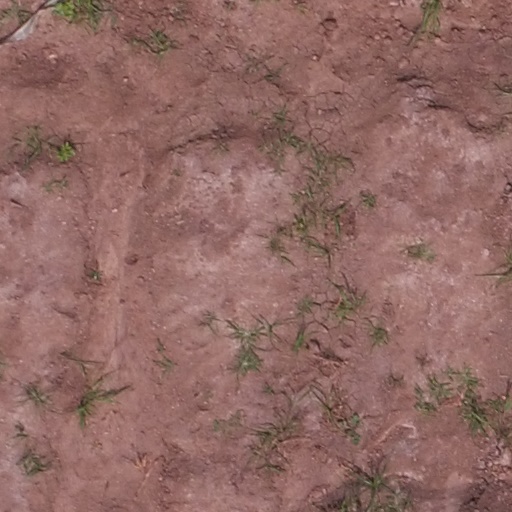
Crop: maize; corn